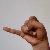
The image shows a hand gesture representing the letter 'J' in Indian Sign Language.